Lattice protein

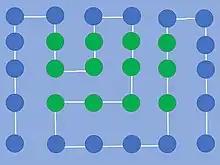
A schematic of a thermodynamically stable conformation of a generic polypeptide. Note the high number of hydrophobic contacts. amino acid residues are represented as dots along the white line. Hydrophobic residues are in green while polar residues are in blue. See also <a href="https%3A//math.hawaii.edu/%7Ebjoern/%3Fpage%3Dlabbyfold%26amp%3Bstring%3D111111000011000001111000111111%26amp%3Bmoves%3Dwwwwdssdwwdsssaasdddwwwwdssss%26amp%3Bxs%3D40%26amp%3Bys%3D40%26amp%3Bsheets%3D1">this example in LabbyFold

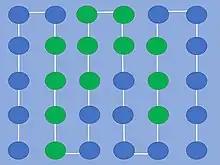
A schematic of a thermodynamically unstable conformation of a generic polypeptide. Note the lower number of hydrophobic contacts than above. Hydrophobic residues are in green and polar residues are in blue. See also <a href="https%3A//math.hawaii.edu/%7Ebjoern/%3Fpage%3Dlabbyfold%26amp%3Bstring%3D111111000011000001111000111111%26amp%3Bmoves%3Dwwwwdssssdwwwwdssssdwwwwdssss%26amp%3Bxs%3D40%26amp%3Bys%3D40%26amp%3Bsheets%3D1">this example in LabbyFold

The hydrophobic-polar protein model is the original lattice protein model. It was first proposed by Dill et al. in 1985 as a way to overcome the significant cost and difficulty of predicting protein structure, using only the hydrophobicity of the amino acids in the protein to predict the protein structure. It is considered to be the paradigmatic lattice protein model. The method was able to quickly give an estimate of protein structure by representing proteins as "short chains on a 2D square lattice" and has since become known as the hydrophobic-polar model. It breaks the protein folding problem into three separate problems: modeling the protein conformation, defining the energetic properties of the amino acids as they interact with one another to find said conformation, and developing an efficient algorithm for the prediction of these conformations. It is done by classifying amino acids in the protein as either hydrophobic or polar and assuming that the protein is being folded in an aqueous environment. The lattice statistical model seeks to recreate protein folding by minimizing the free energy of the contacts between hydrophobic amino acids. Hydrophobic amino acid residues are predicted to group around each other, while hydrophilic residues interact with the surrounding water.